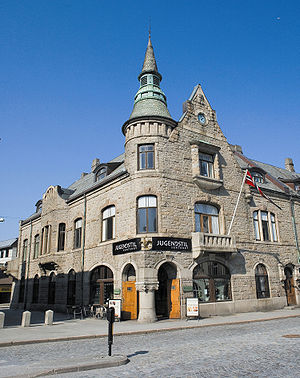
Svaneapoteket i Ålesund
Svaneapoteket i Ålesund.
Svaneapoteket i Ålesund er, som navnet antyder, et tidligere apotek i den norske by Ålesund. Det blev opført i 1904 efter bybranden i Ålesund 1904 i jugendstil, og det er et af de fornemste eksempler på denne stilart i Norge, og desuden et berømt eksempel på den såkaldte Ålesundjugenden. Apoteket skal blev taget i brugt i 1908.